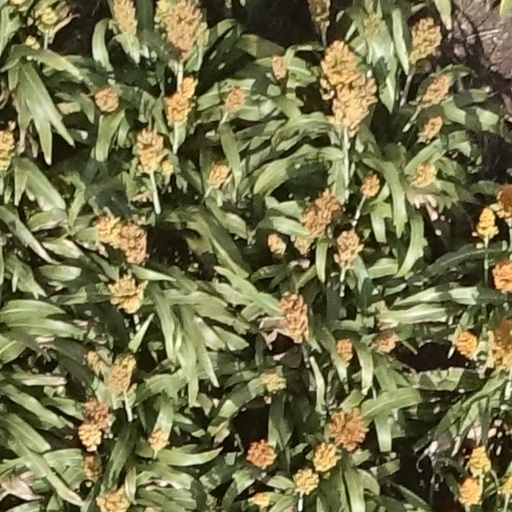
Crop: sorghum